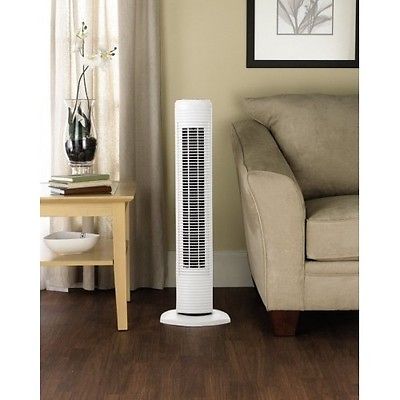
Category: fan